2nd 90mm Antiaircraft Artillery Gun Battalion

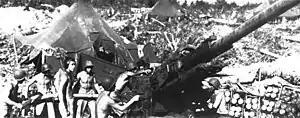
US Marines from the 9th Defense Battalion on New Georgia or Rendova manning a 90mm AA gun around July or August 1943.

The 9th Defense Battalion was commissioned at Marine Barracks, Parris Island, South Carolina on February 1, 1942. Originally a training detachment, it consisted of 75 enlisted men sent over from the 5th Artillery Group located at Parris Island. On February 13, 1942, the battalion departed from Naval Station Norfolk, Virginia on board the USS William P. Biddle (APA-8), sailed through axis submarine infested waters, arriving at Guantanamo Bay, Cuba on February 19. The battalion consisted of 3 batteries 90mm AA artillery; 2 batteries 155 mm "Long Tom" seacoast artillery; 3 batteries each 40mm, 20mm and 50 caliber weapons designed as both anti-tank and anti-air artillery. Together with fire control apparatus, transport, and support units the battalion comprised about 1,300 men.